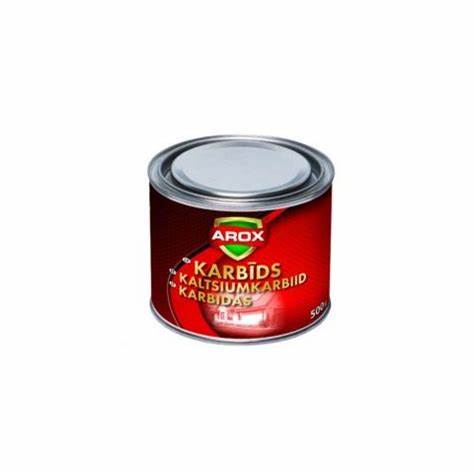
Waste category: metal